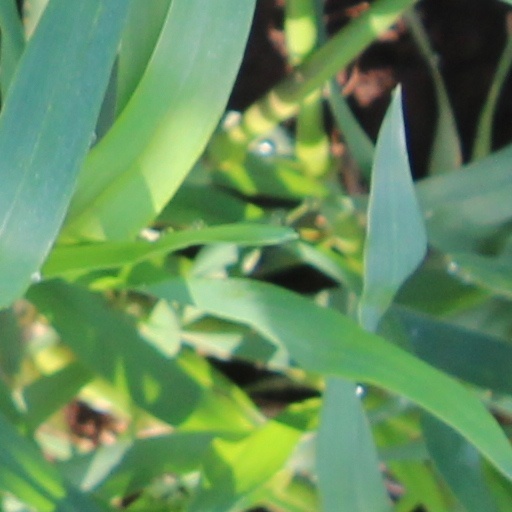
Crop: wheat